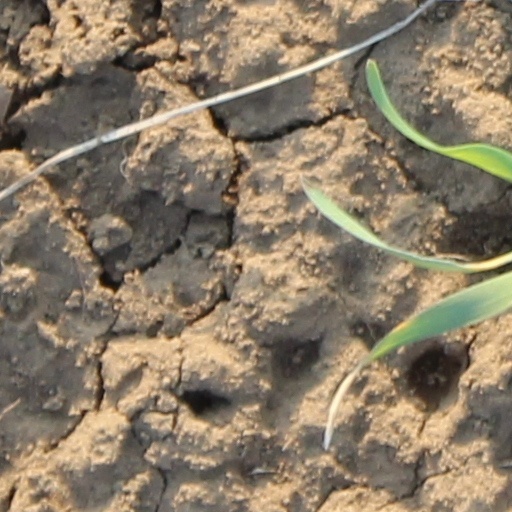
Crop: wheat